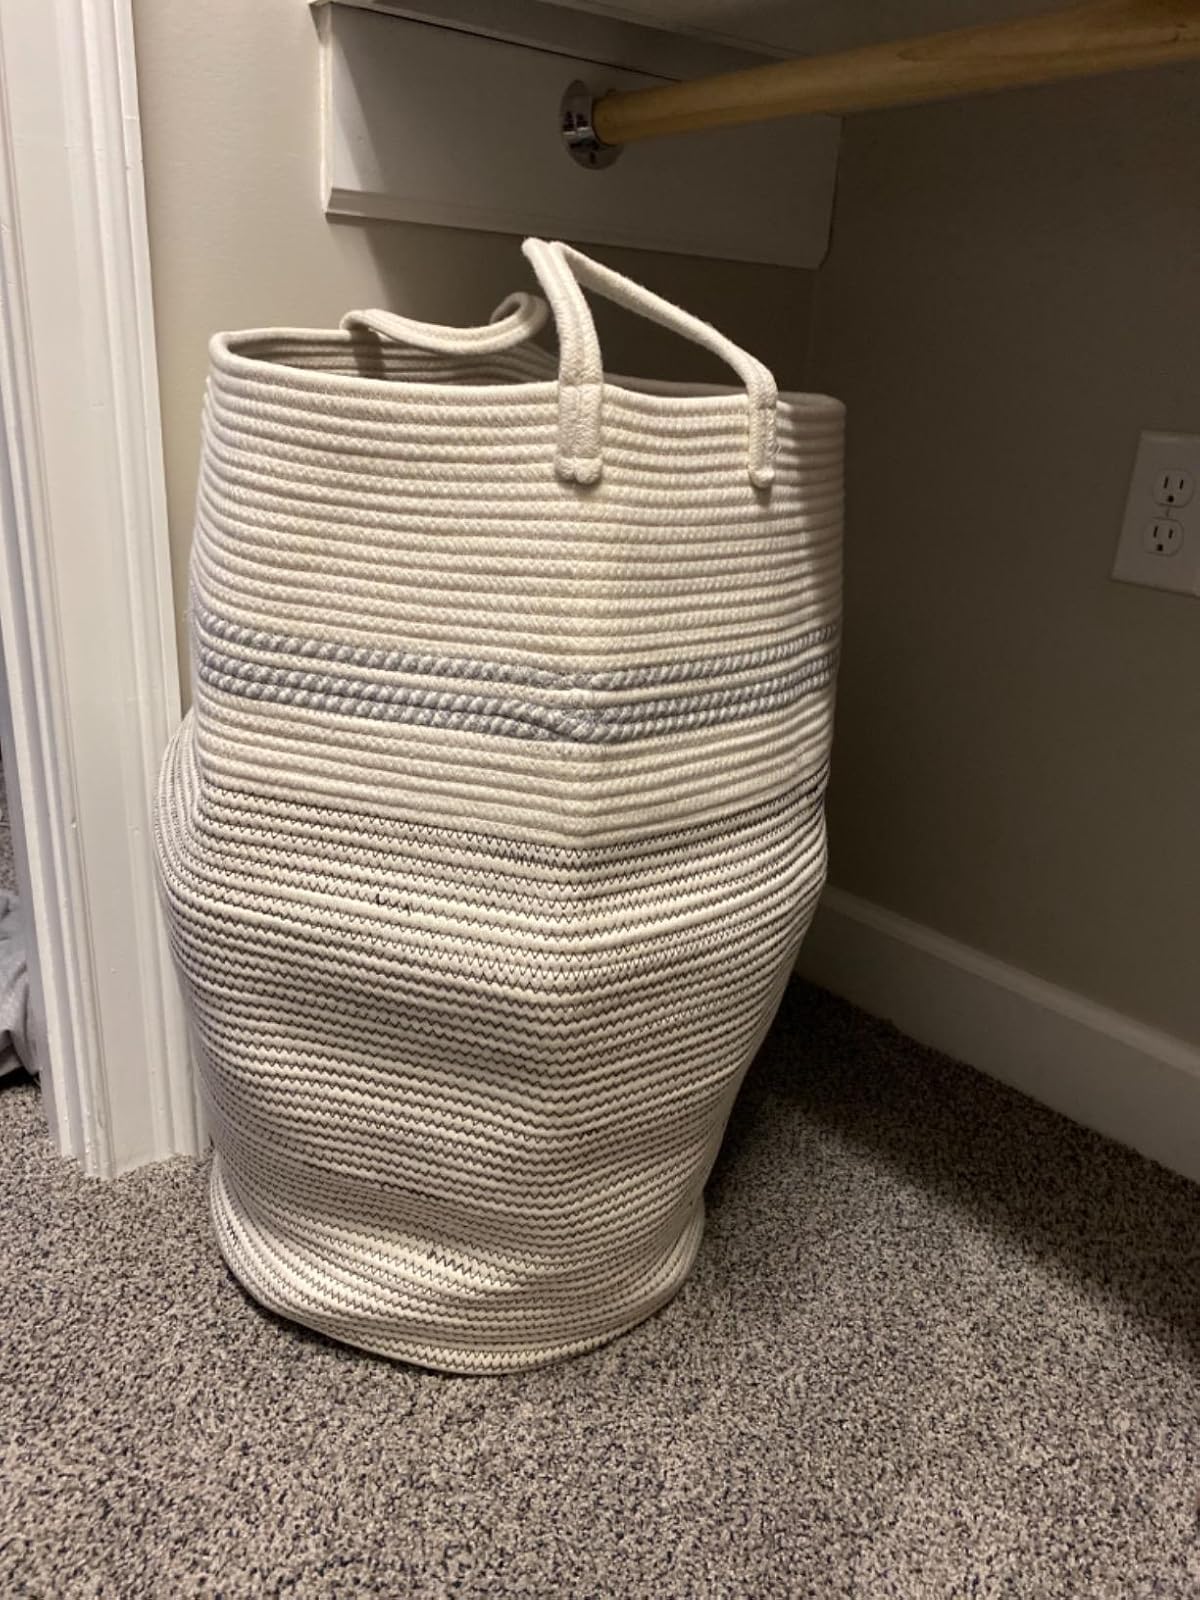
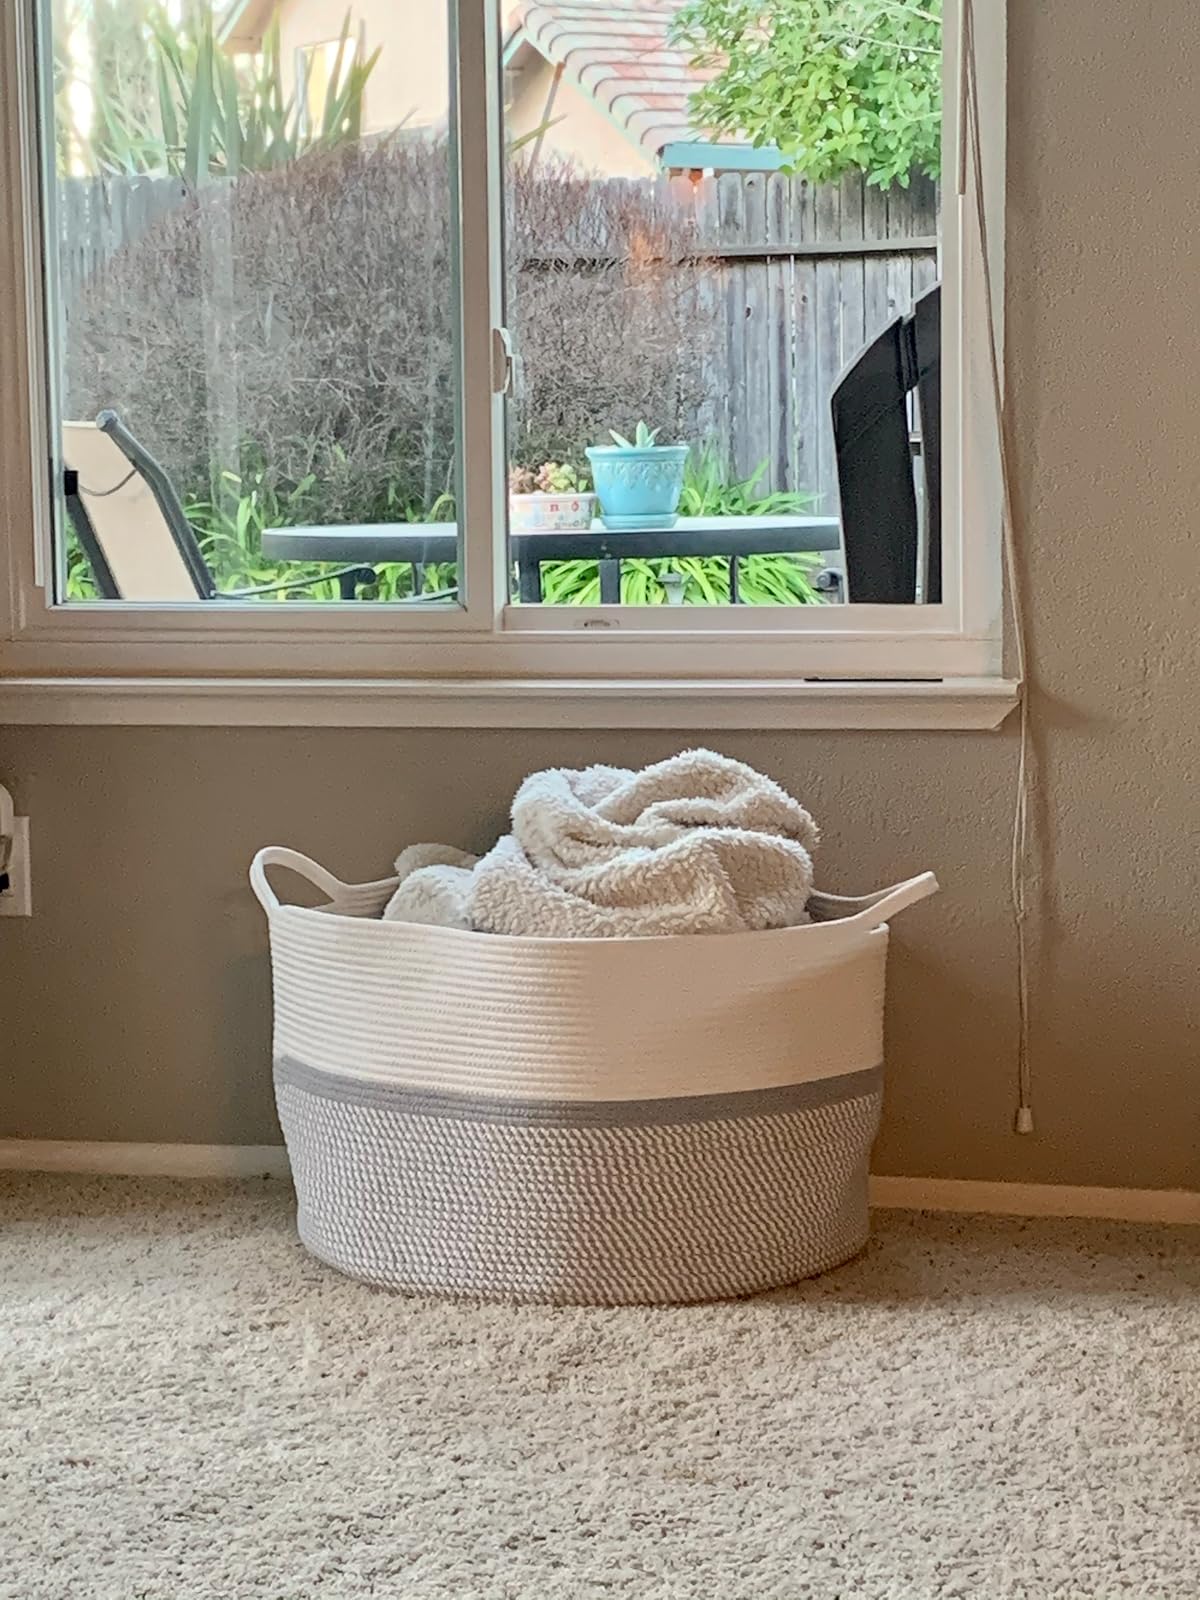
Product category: items_hamper
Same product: no